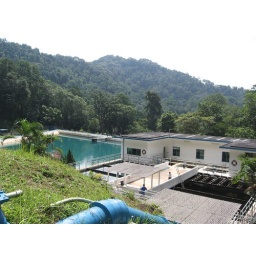
The oldest water treatment plant in Malaysia